Lamorna

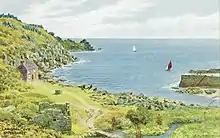
Lamorna Cove by A. R. Quinton, c. 1920

The first record of tin streaming is in the 1380s when Alan Hoskyn was killed (murder was not proven) during a dispute with Trewoofe, after the stream was diverted. Mounds along the stream are evidence of past activity. Kemyel Mill was operated by the Hoskyn family from at least the 14th century until the 1920s, but is now a gift shop under different ownership. There were two mills: one milled corn for animal feed, and the other flour. Both mills are grade II listed buildings.